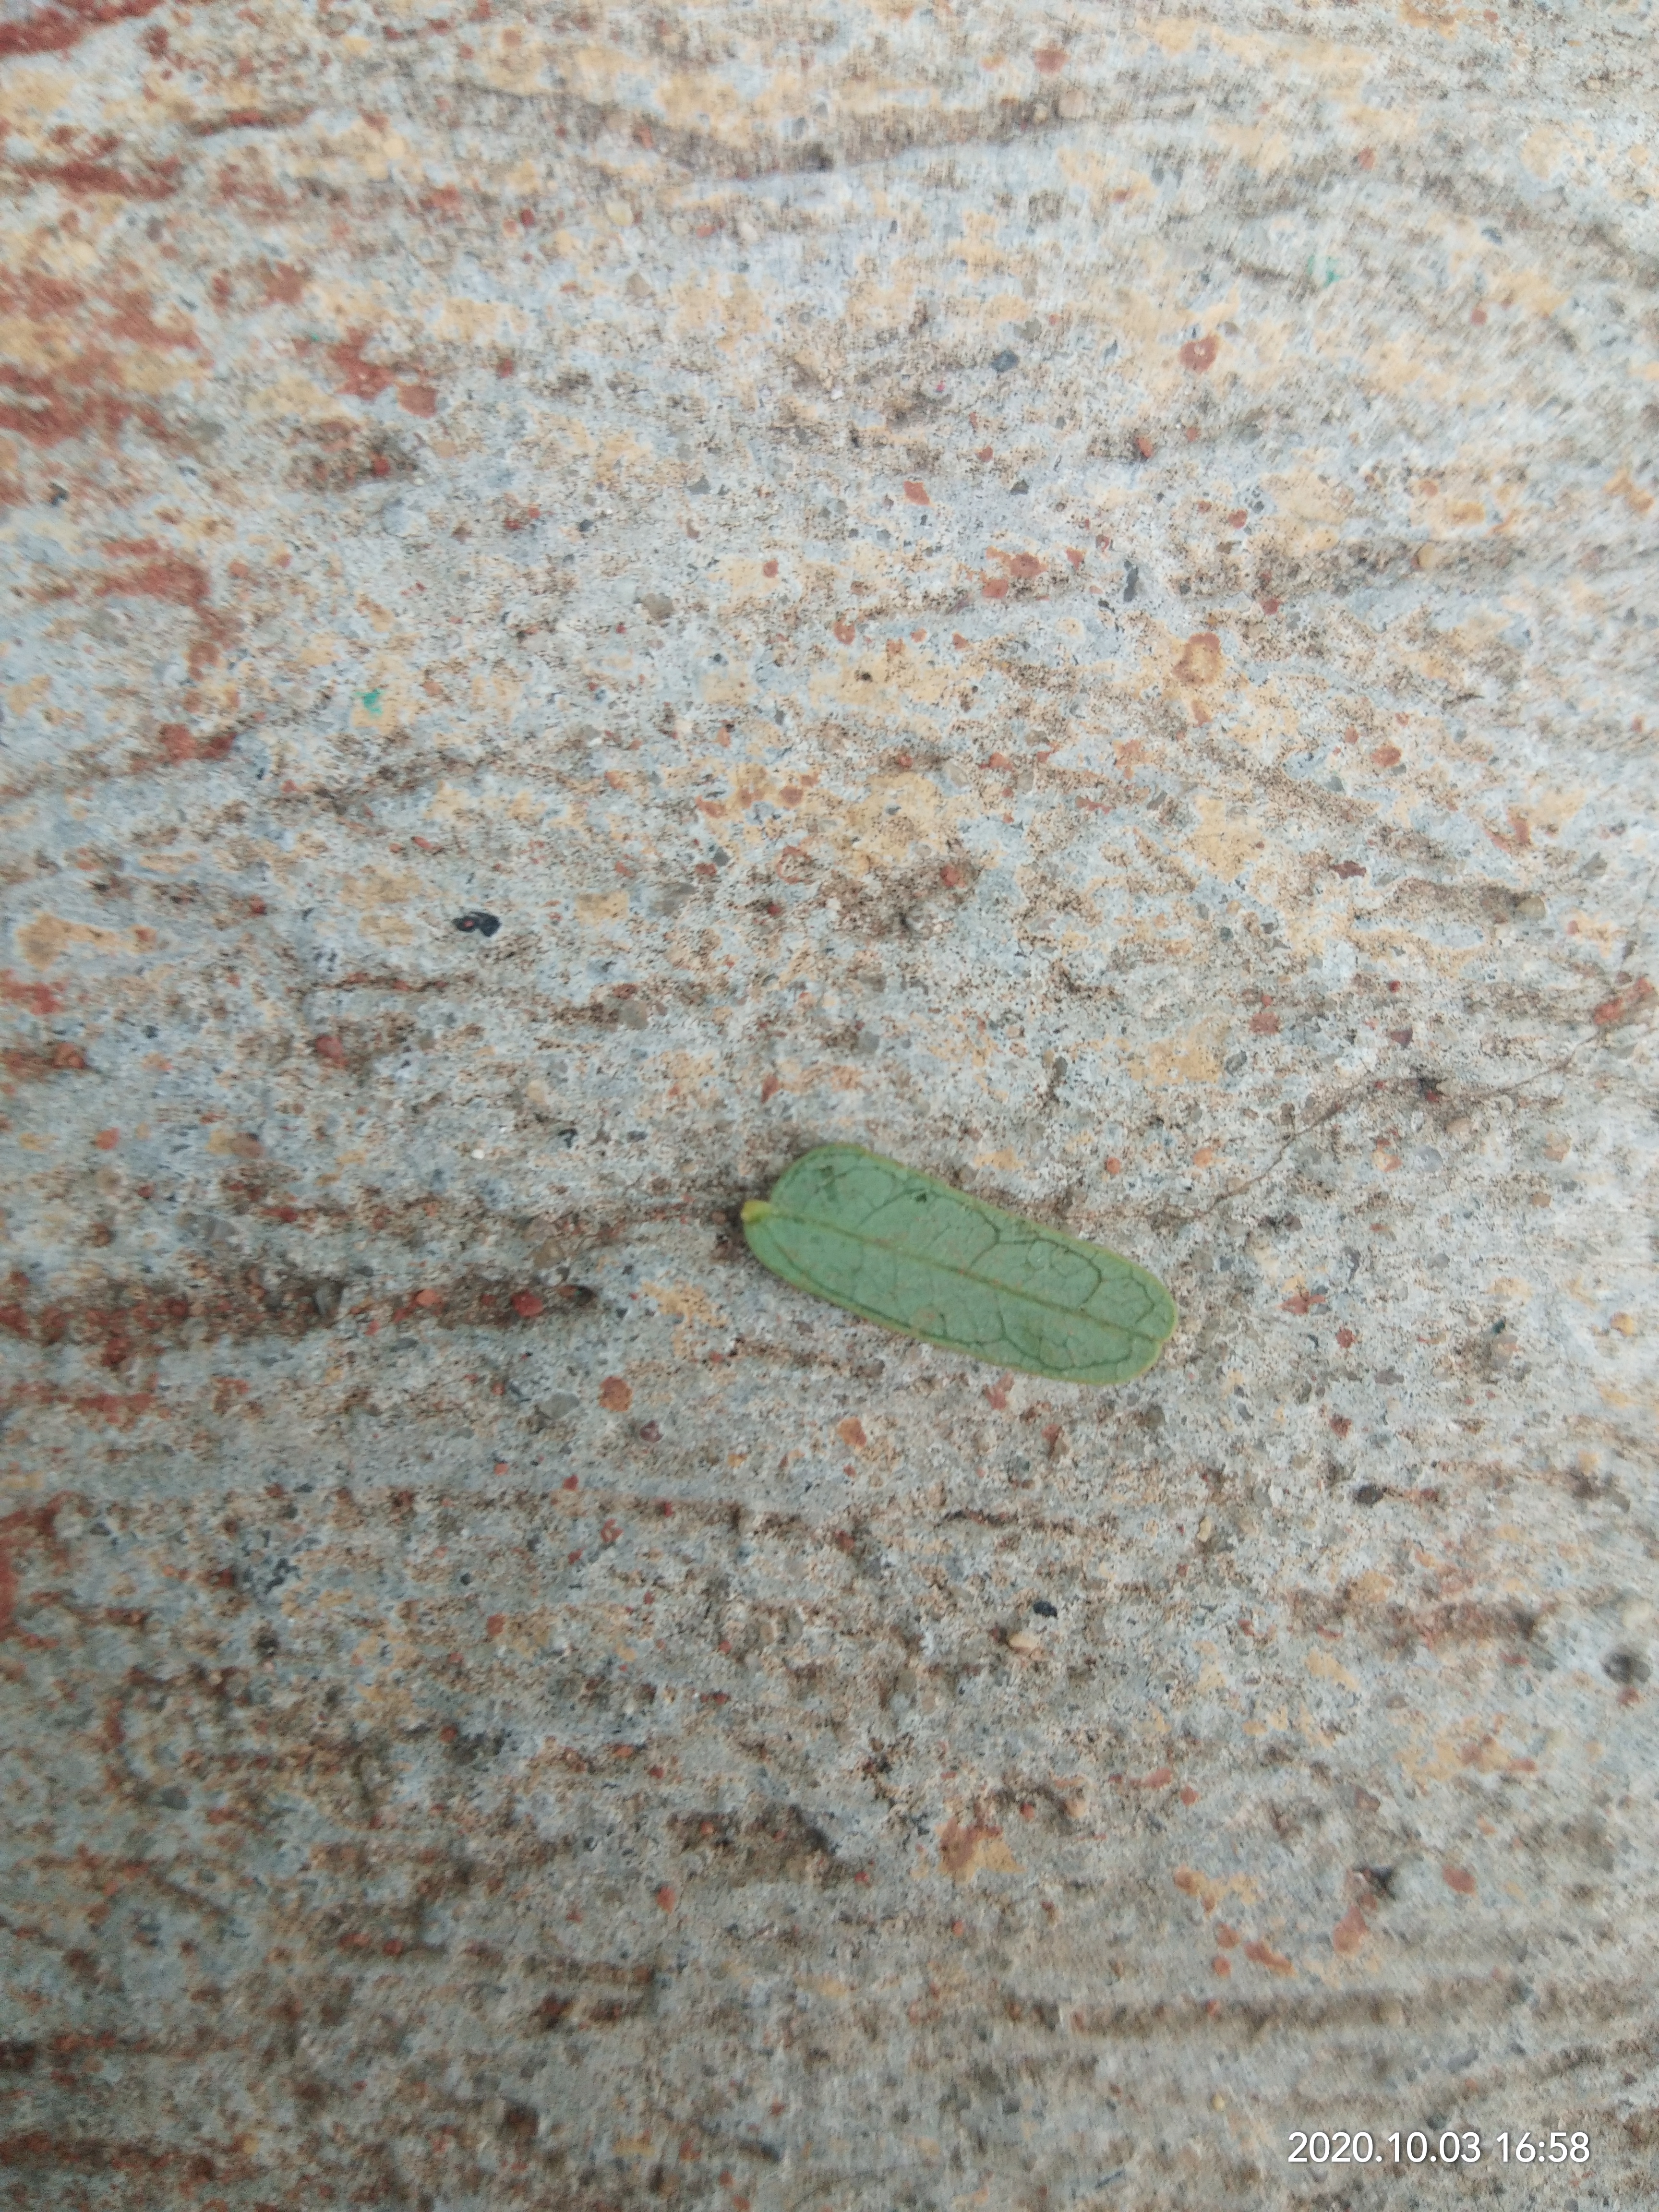
Plant: Tamarind